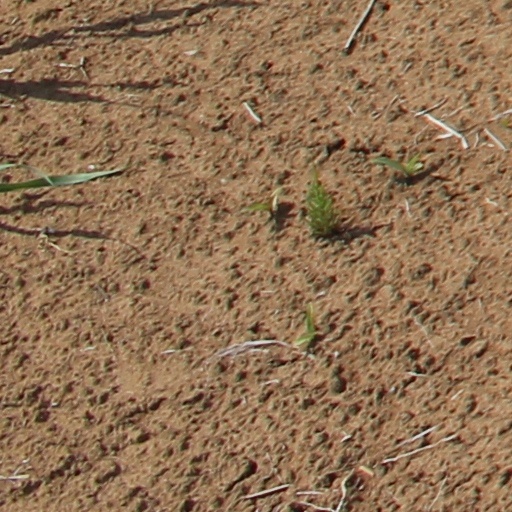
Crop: wheat